Thomas Wainwright (footballer, born 1876)

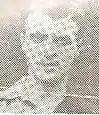
Wainwright in a Burslem Port Vale team photo.

Thomas Wainwright (1876 – 13 May 1949) was an English footballer who played as a half-back for Burslem Port Vale, Crewe Alexandra, Wellington Town, and Notts County between 1900 and 1906.